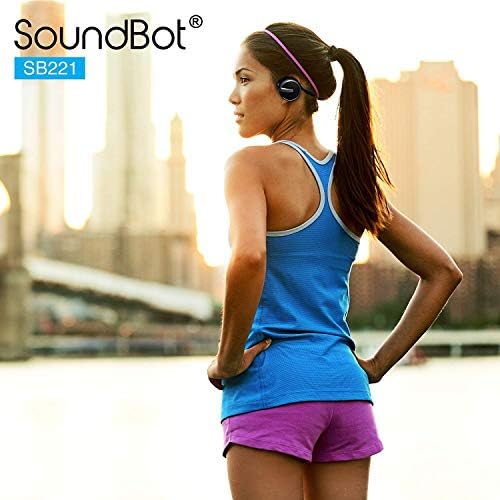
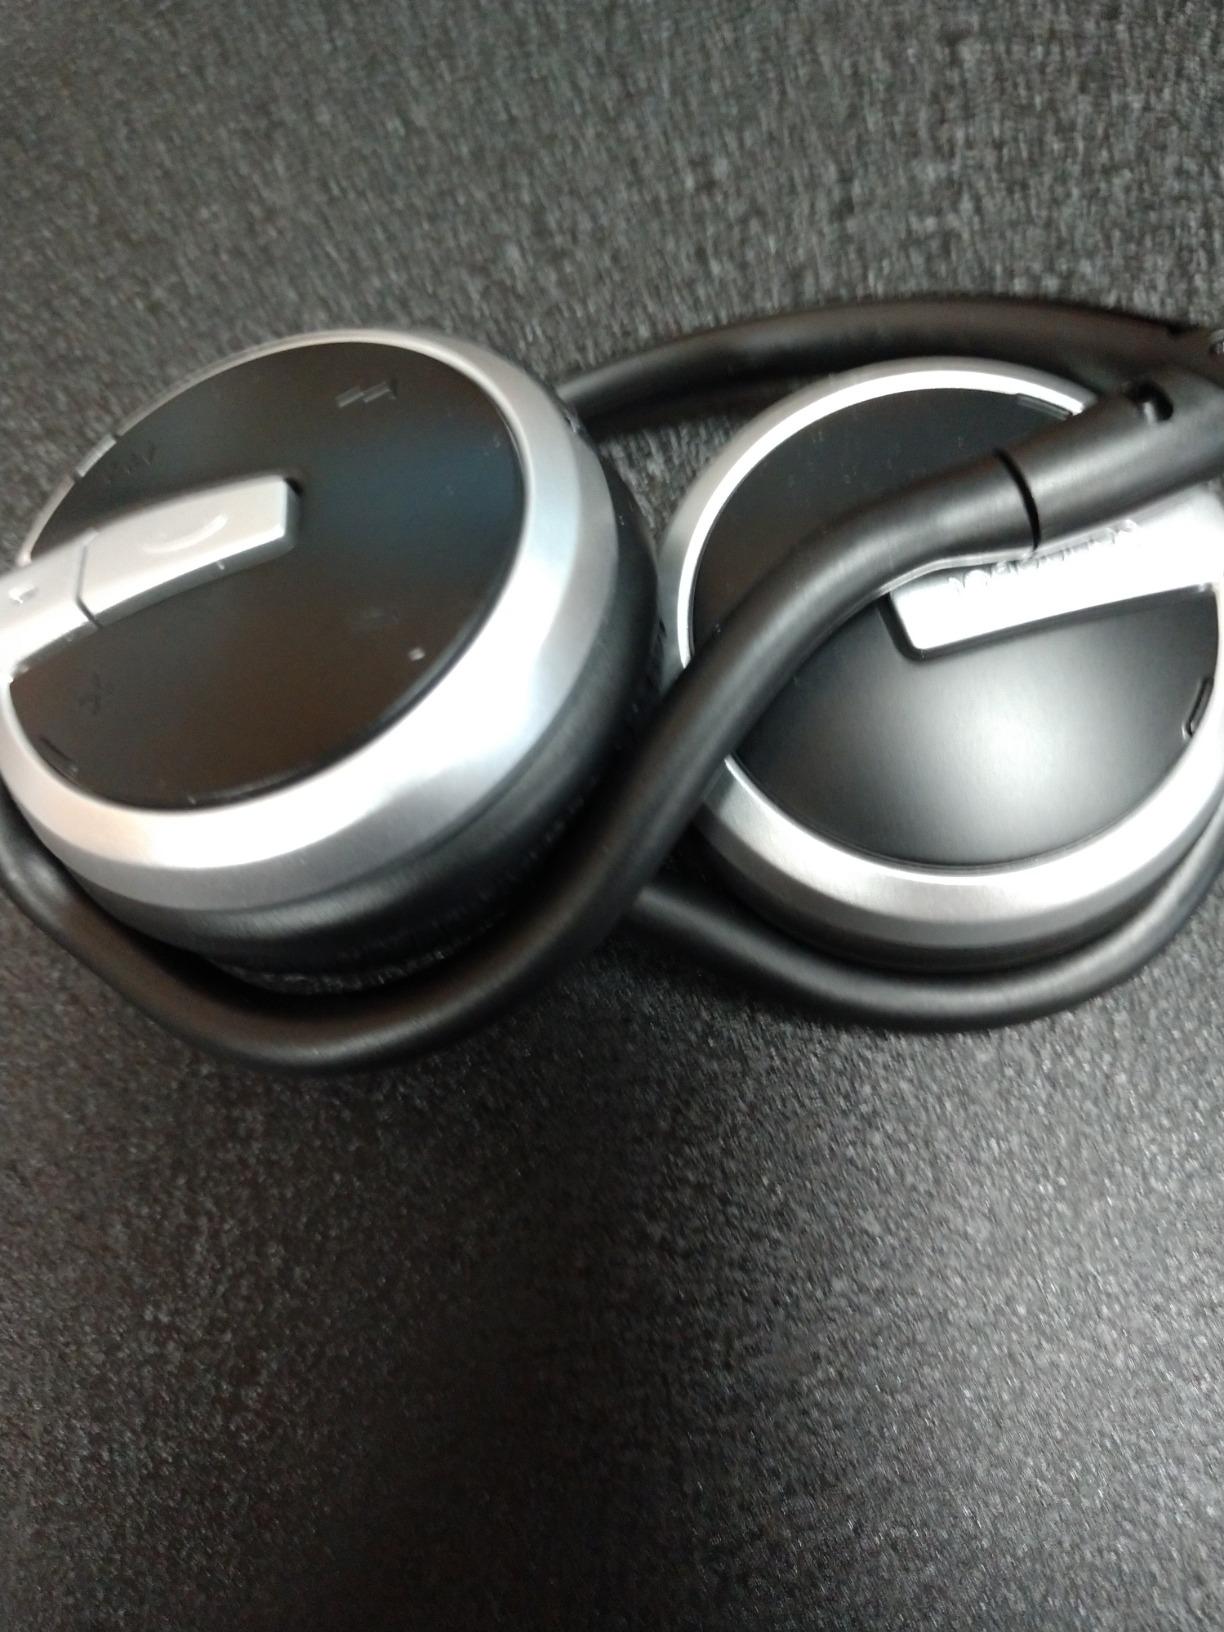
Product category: headphones
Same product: yes